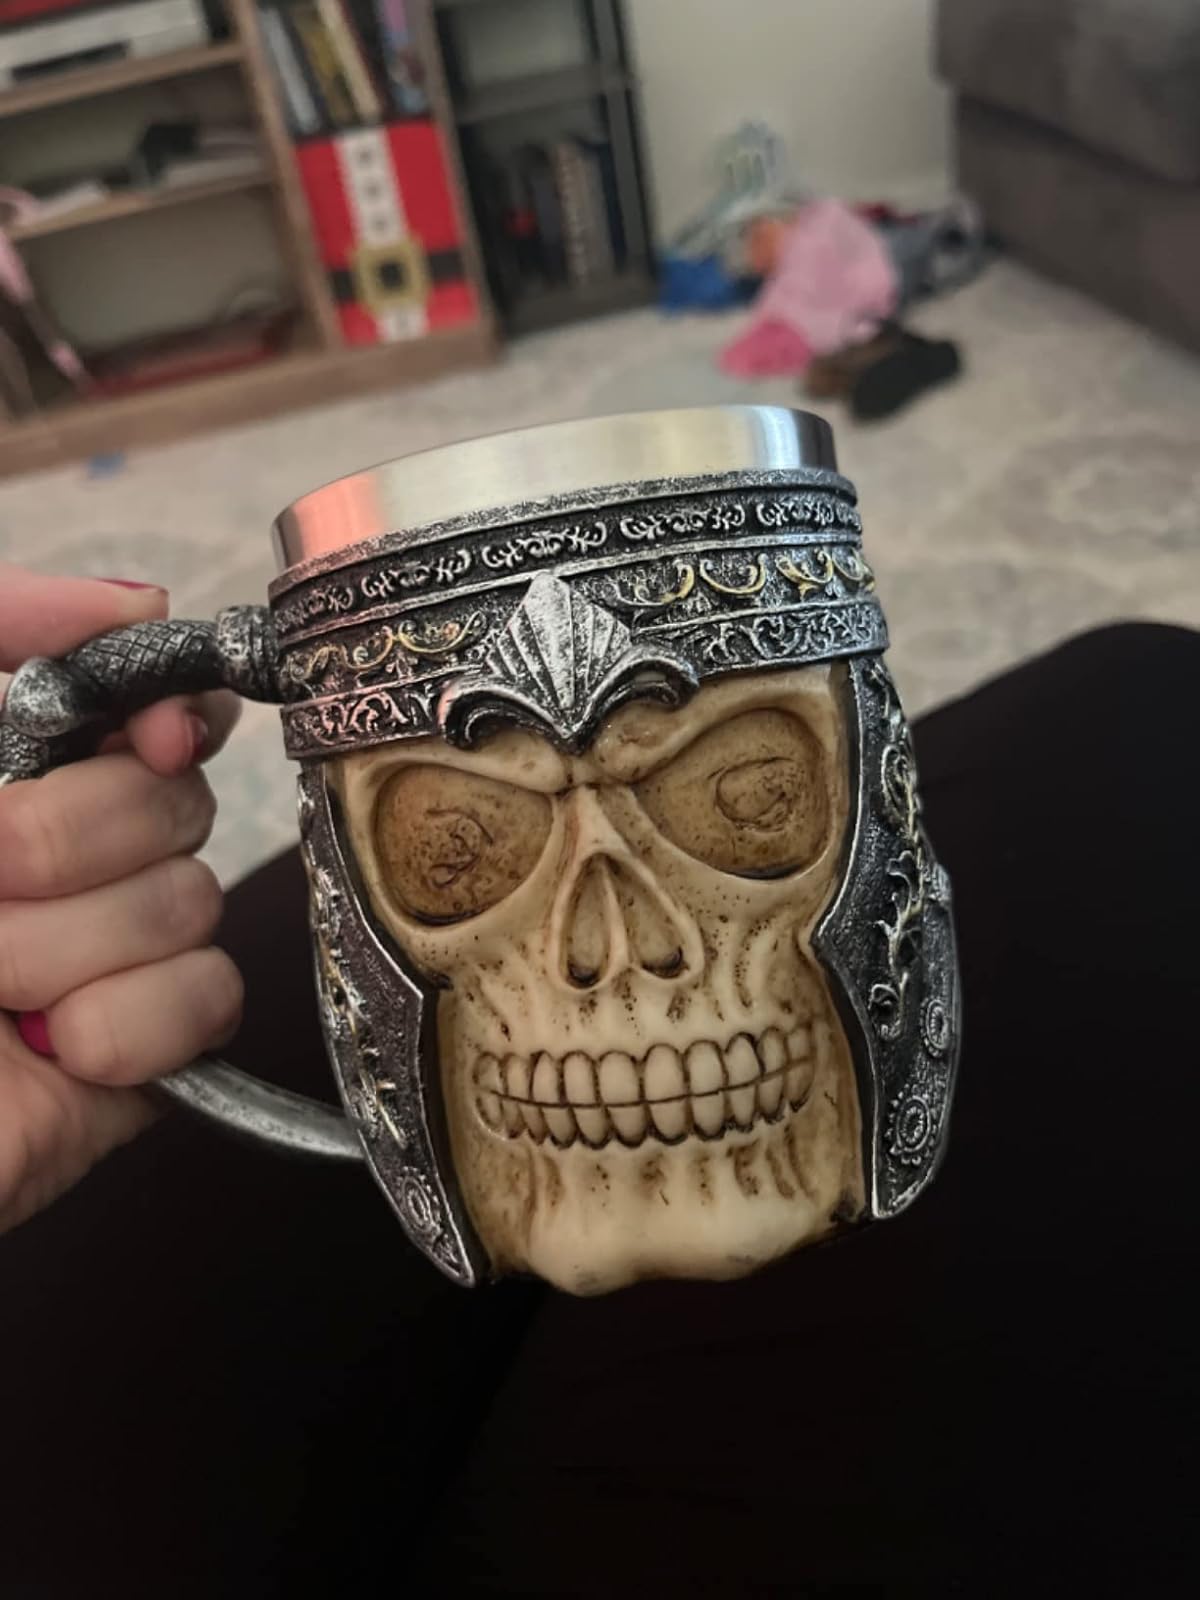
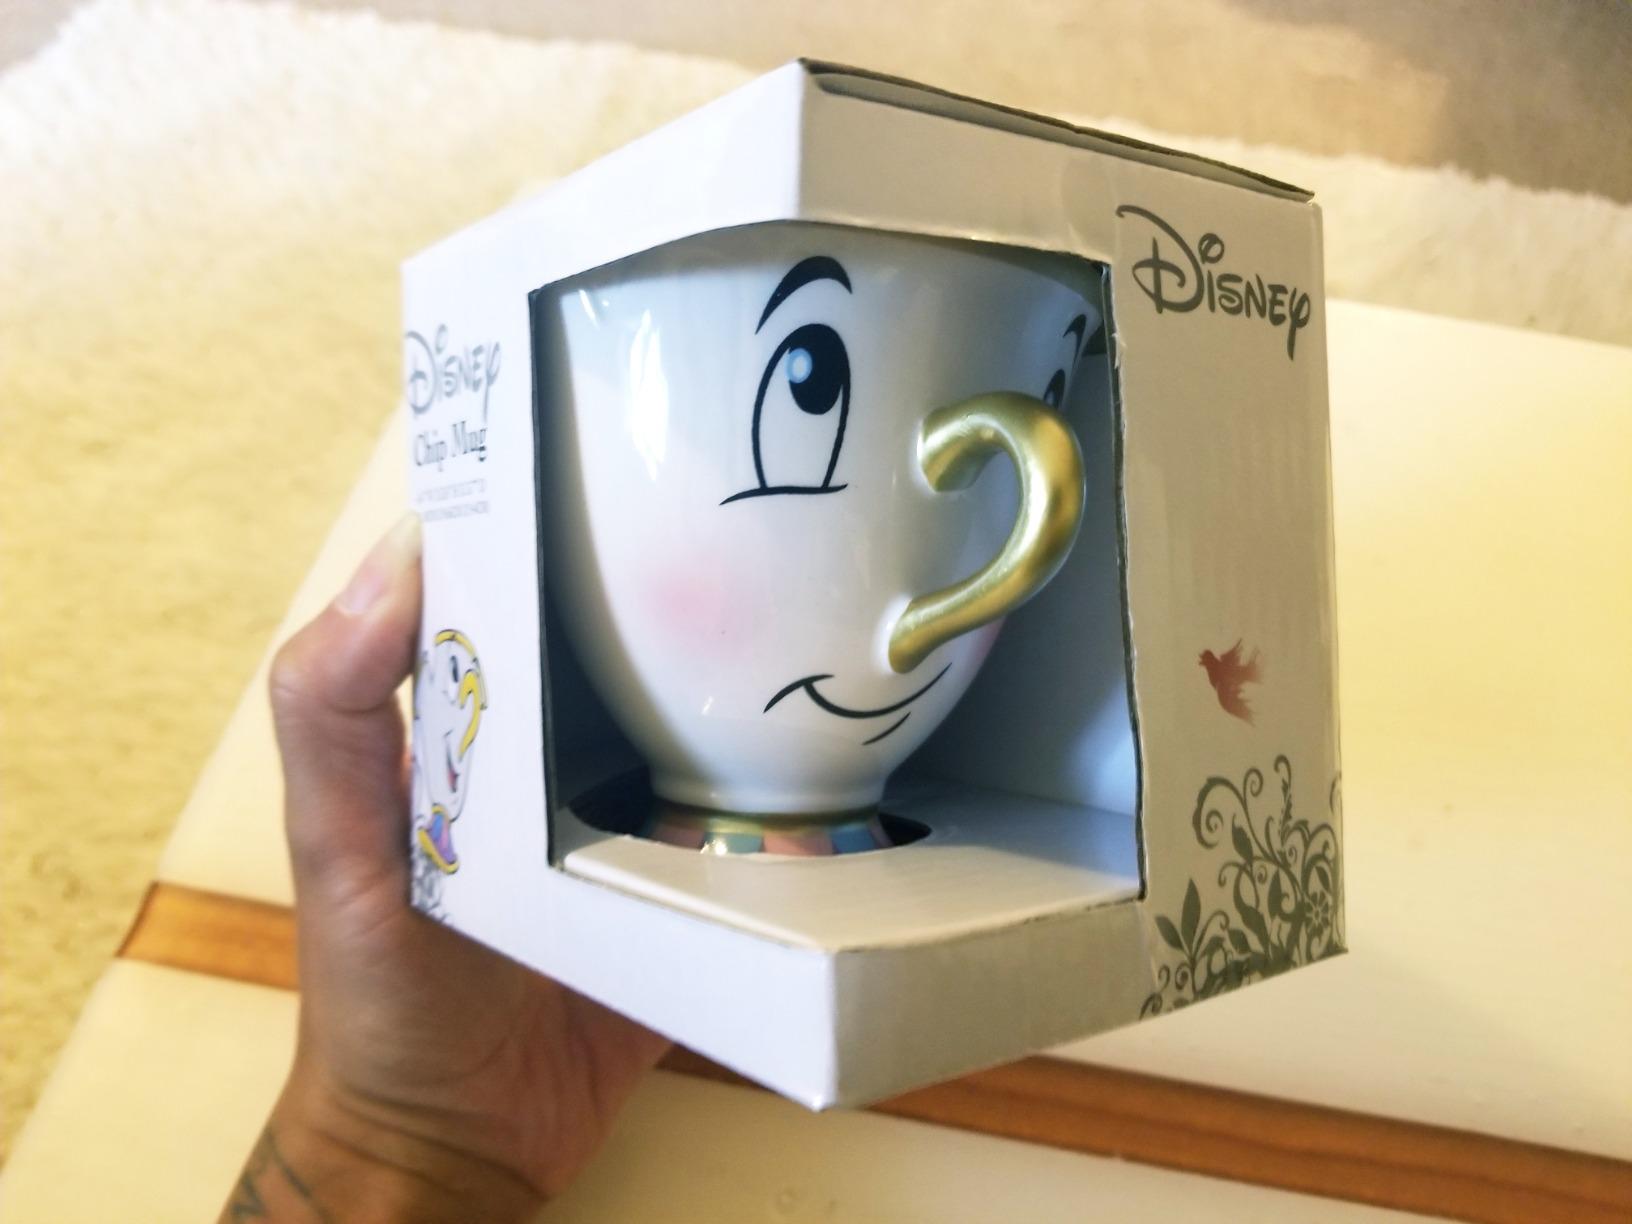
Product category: items_mug
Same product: no